LaRue Martin

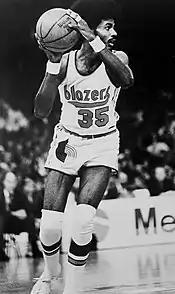
Martin in 1972

LaRue Martin (born March 26, 1950) is an American former professional basketball player. Martin was drafted first overall out of Loyola University Chicago by the Portland Trail Blazers in the National Basketball Association's (NBA) controversy riddled 1972 NBA draft. He was drafted ahead of future Hall of Famers Bob McAdoo and Julius Erving. Martin has been discussed as one of the worst first overall draft picks in NBA history, but he moved on to forge a successful corporate career.